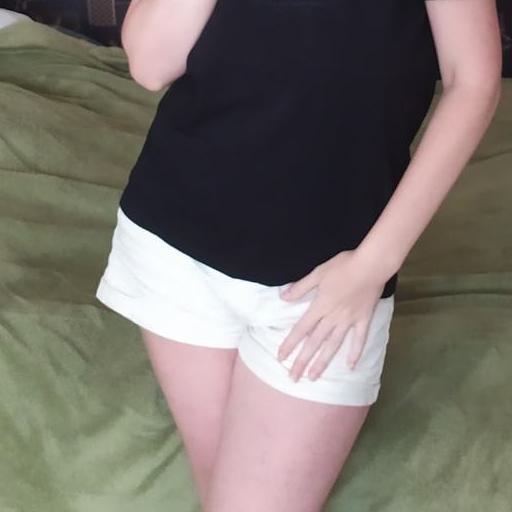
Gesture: no_gesture